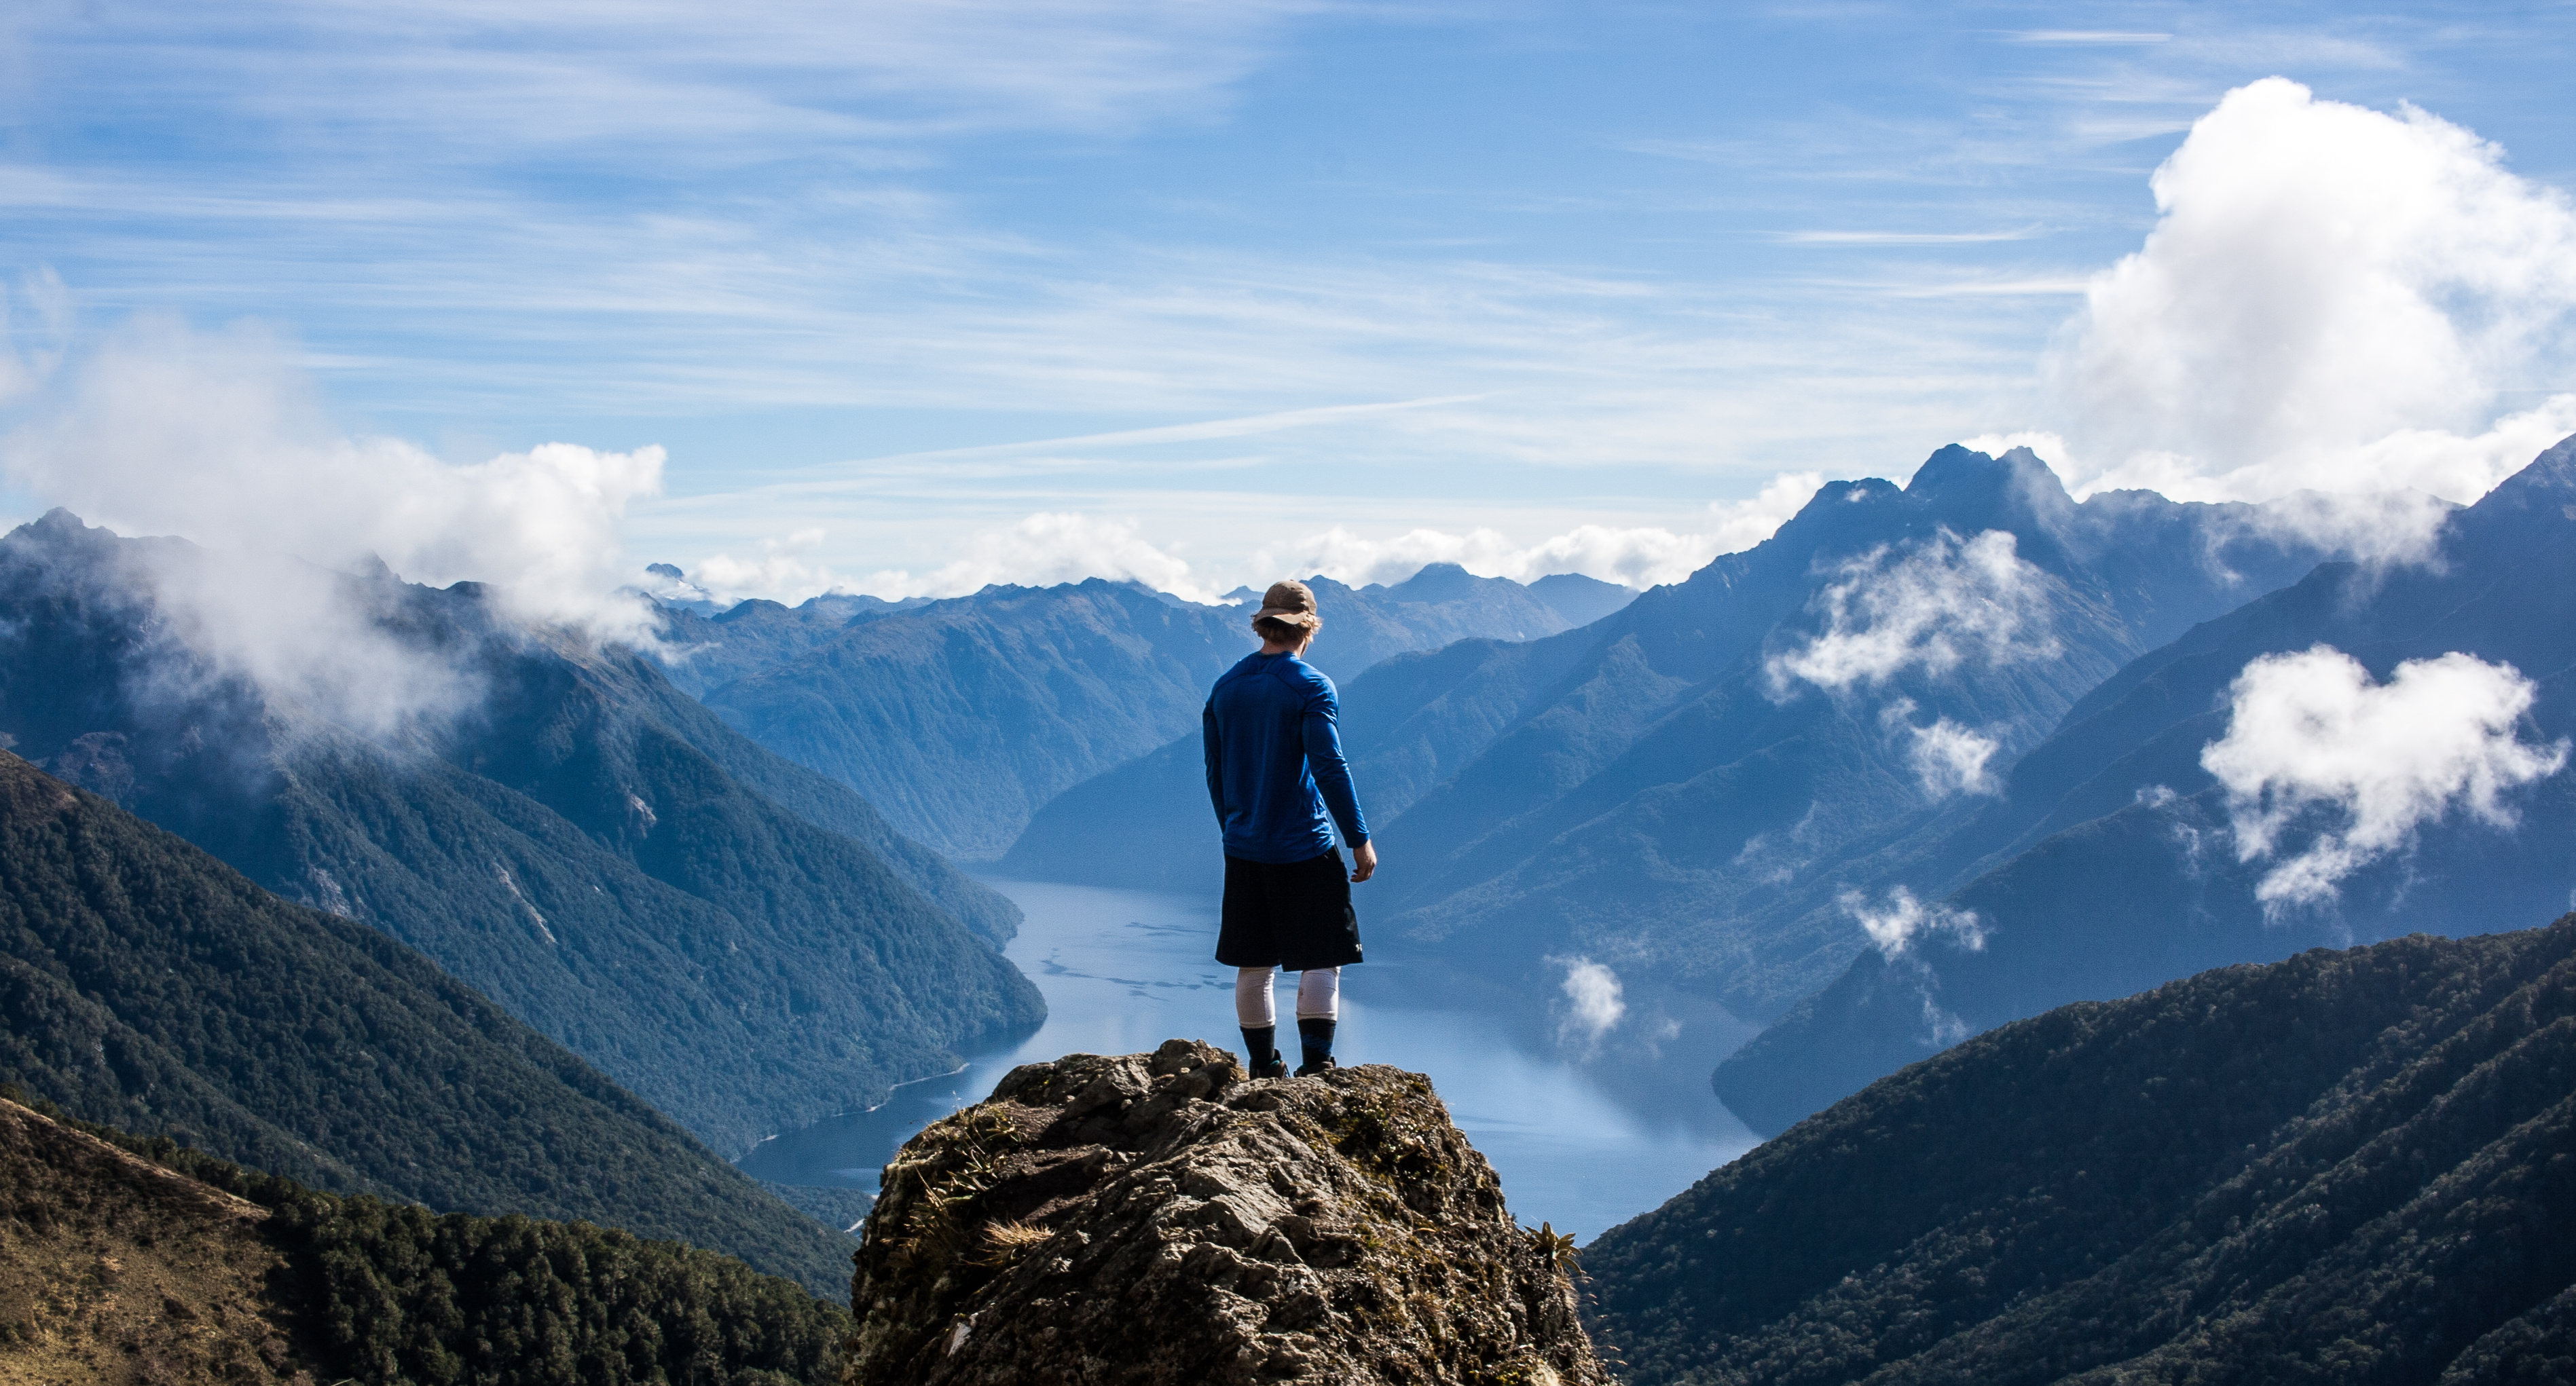
walking, mountain, snow, cloud, sky, hiking, adventure, mountain range, extreme sport, ridge, summit, mountaineering, sports, alps, landform, outdoor recreation, geographical feature, mountainous landforms